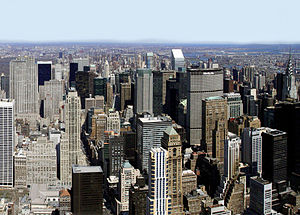
USA / Demografi / Største byer
New York
Amerikas Forenede Stater, på dansk normalt omtalt som USA, er en demokratisk forbundsrepublik, der består af 50 delstater, et føderalt distrikt og 14 territorier. De 48 af delstaterne og Washington DC ligger som et samlet landområde i det centrale Nordamerika, afgrænset på hver side af henholdsvis Atlanterhavet og Stillehavet og grænsende til Canada mod nord og Mexico mod syd. Delstaten Alaska ligger i det nordvestlige hjørne af Nordamerika med Canada mod øst og Rusland mod vest på den anden side af Beringstrædet, og midt i Stillehavet ligger delstaten Hawaii.